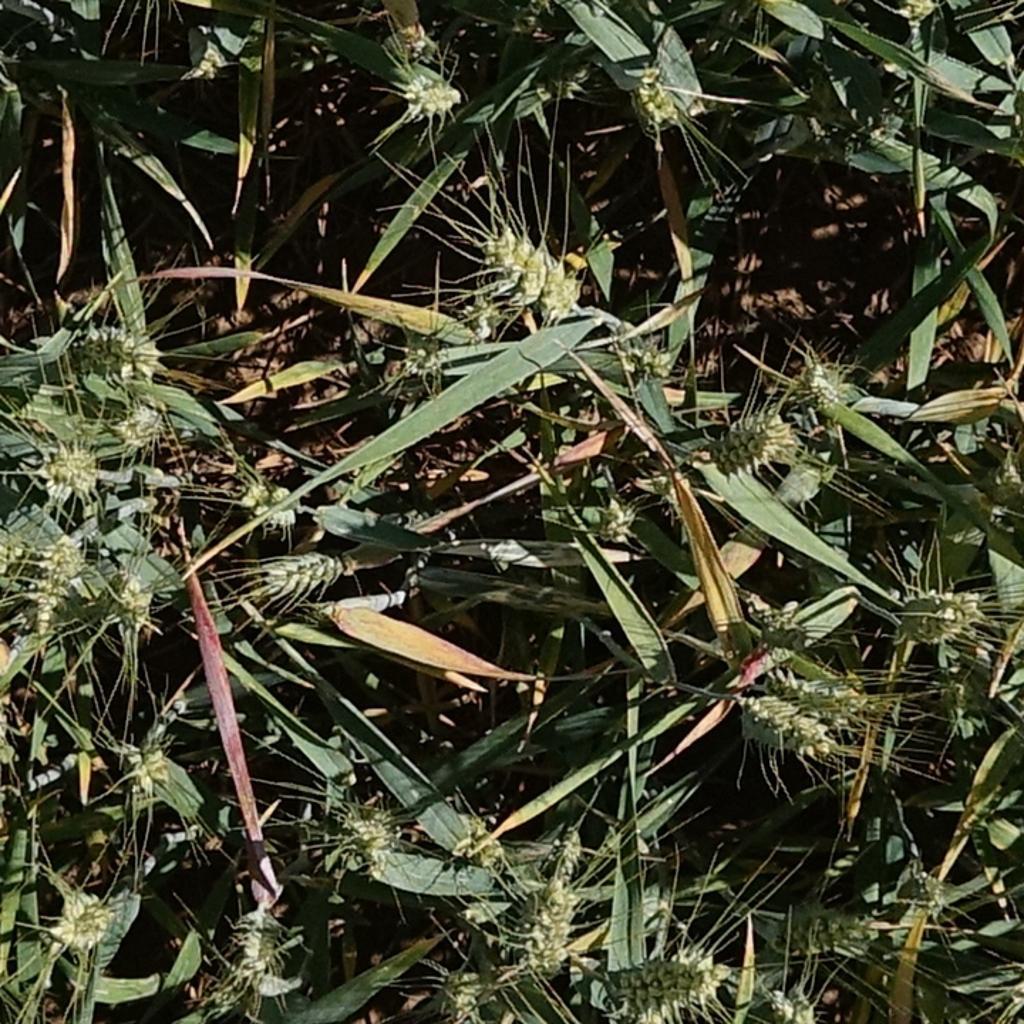
Country: France
Location: Gréoux
Wheat development stage: Filling